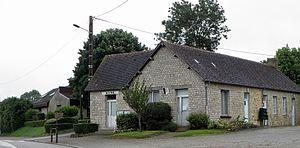
Mairie d'Héloup (61).
Héloup, ou Hesloup, est une commune française, située dans le département de l'Orne en région Normandie, peuplée de 917 habitants.